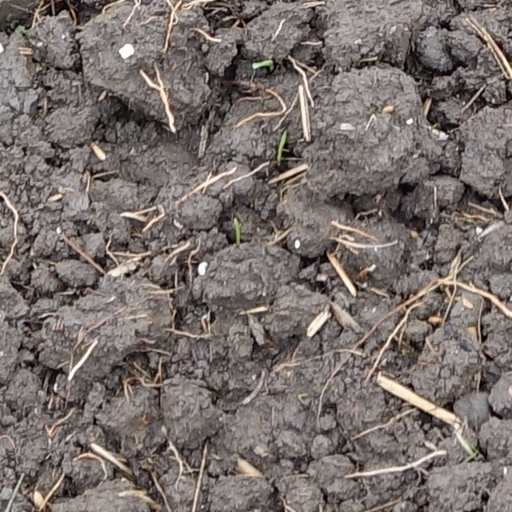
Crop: wheat